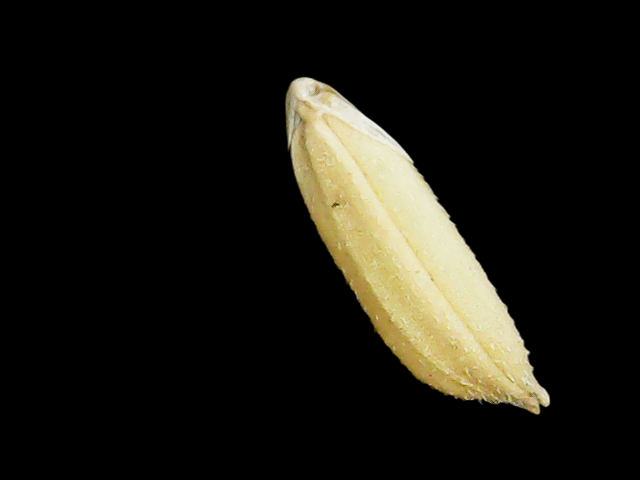
Rice variety: Binadhan11